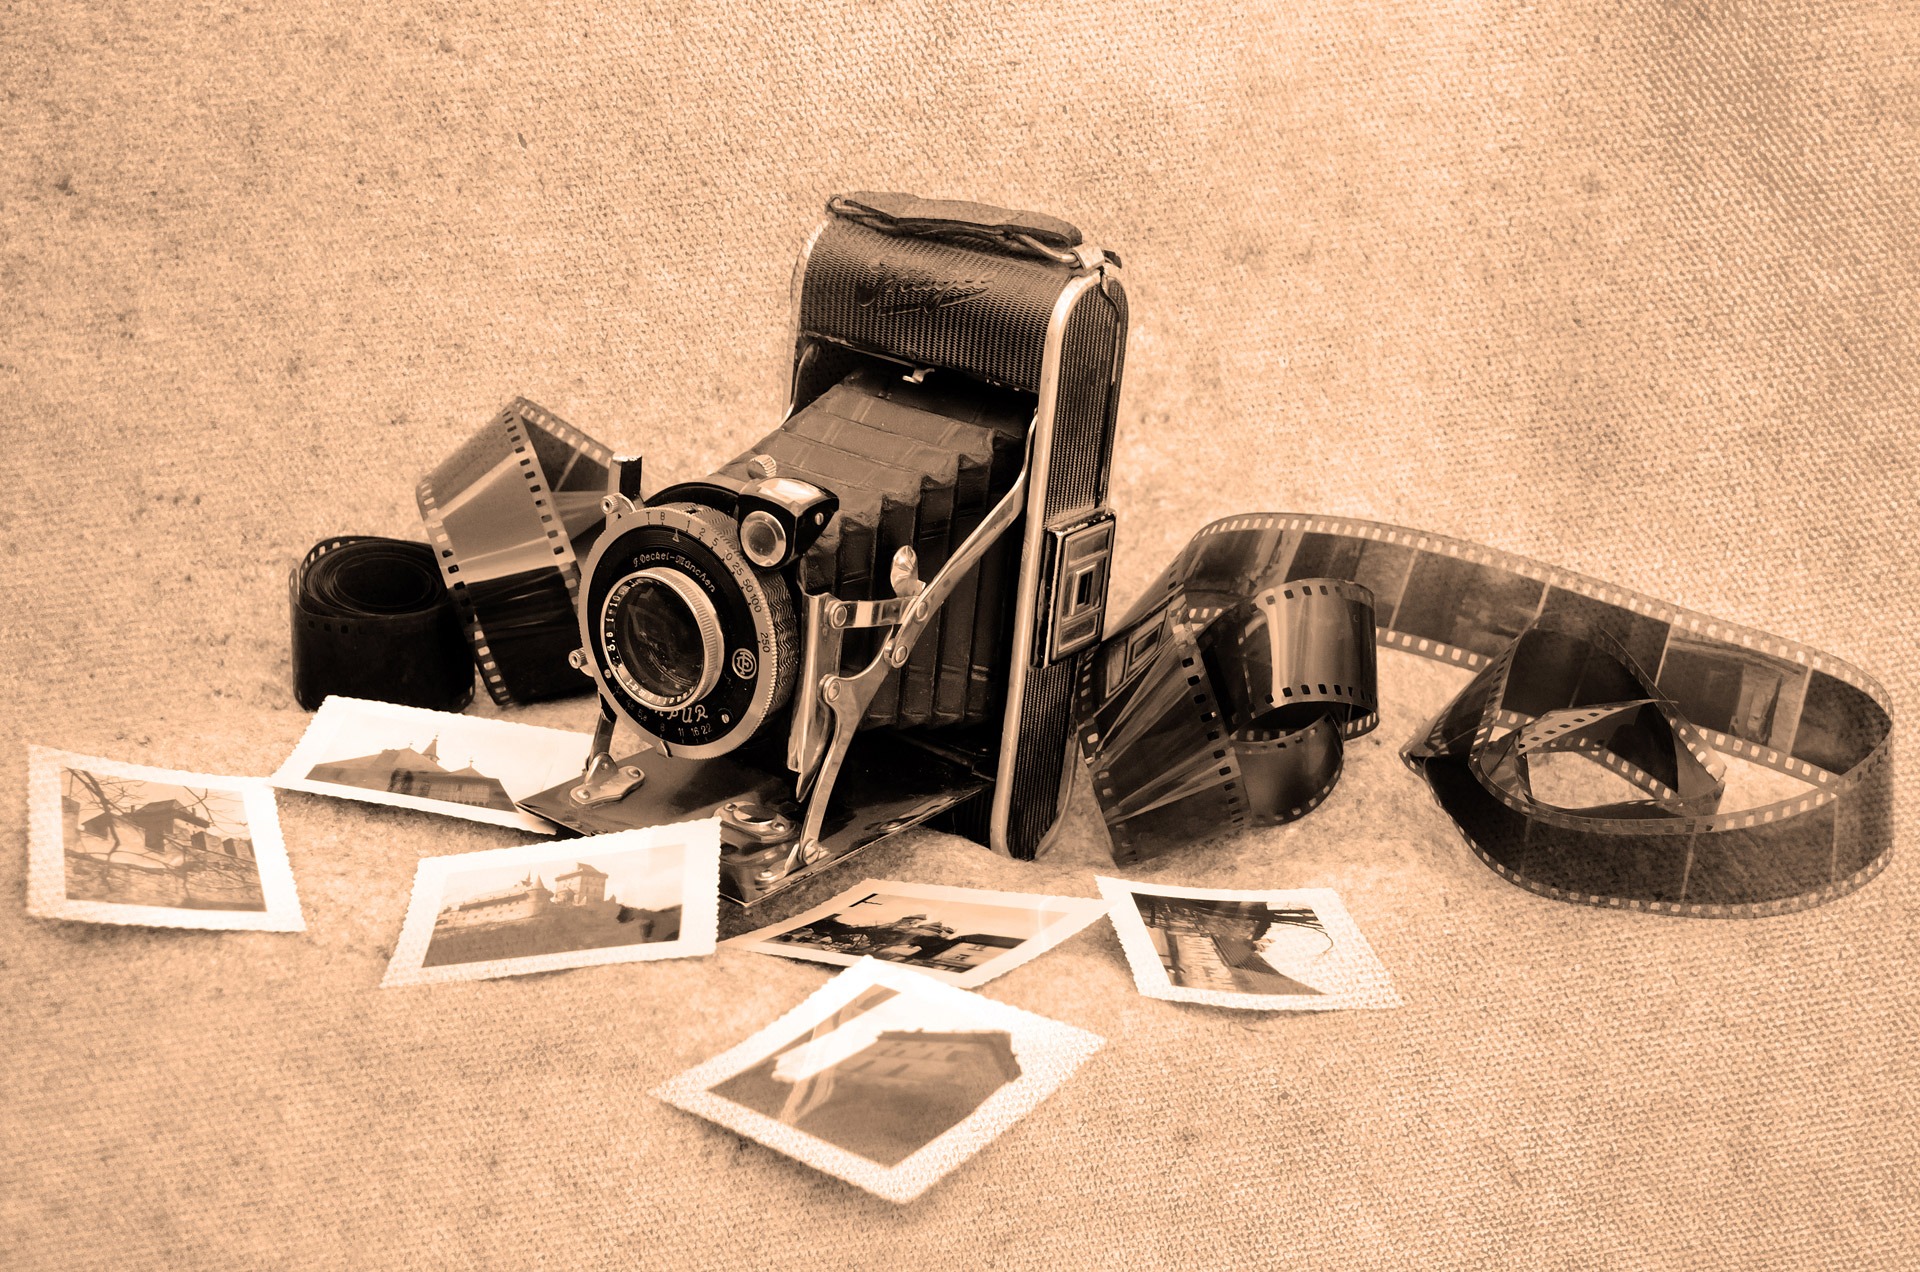
camera, photography, photographer, old, film, photo, lens, landmark, business, pictures, customer, photos, art, shooting, drawing, picture, photograph, wallpaper, shot, history, shape, job, negative, start up, valuables